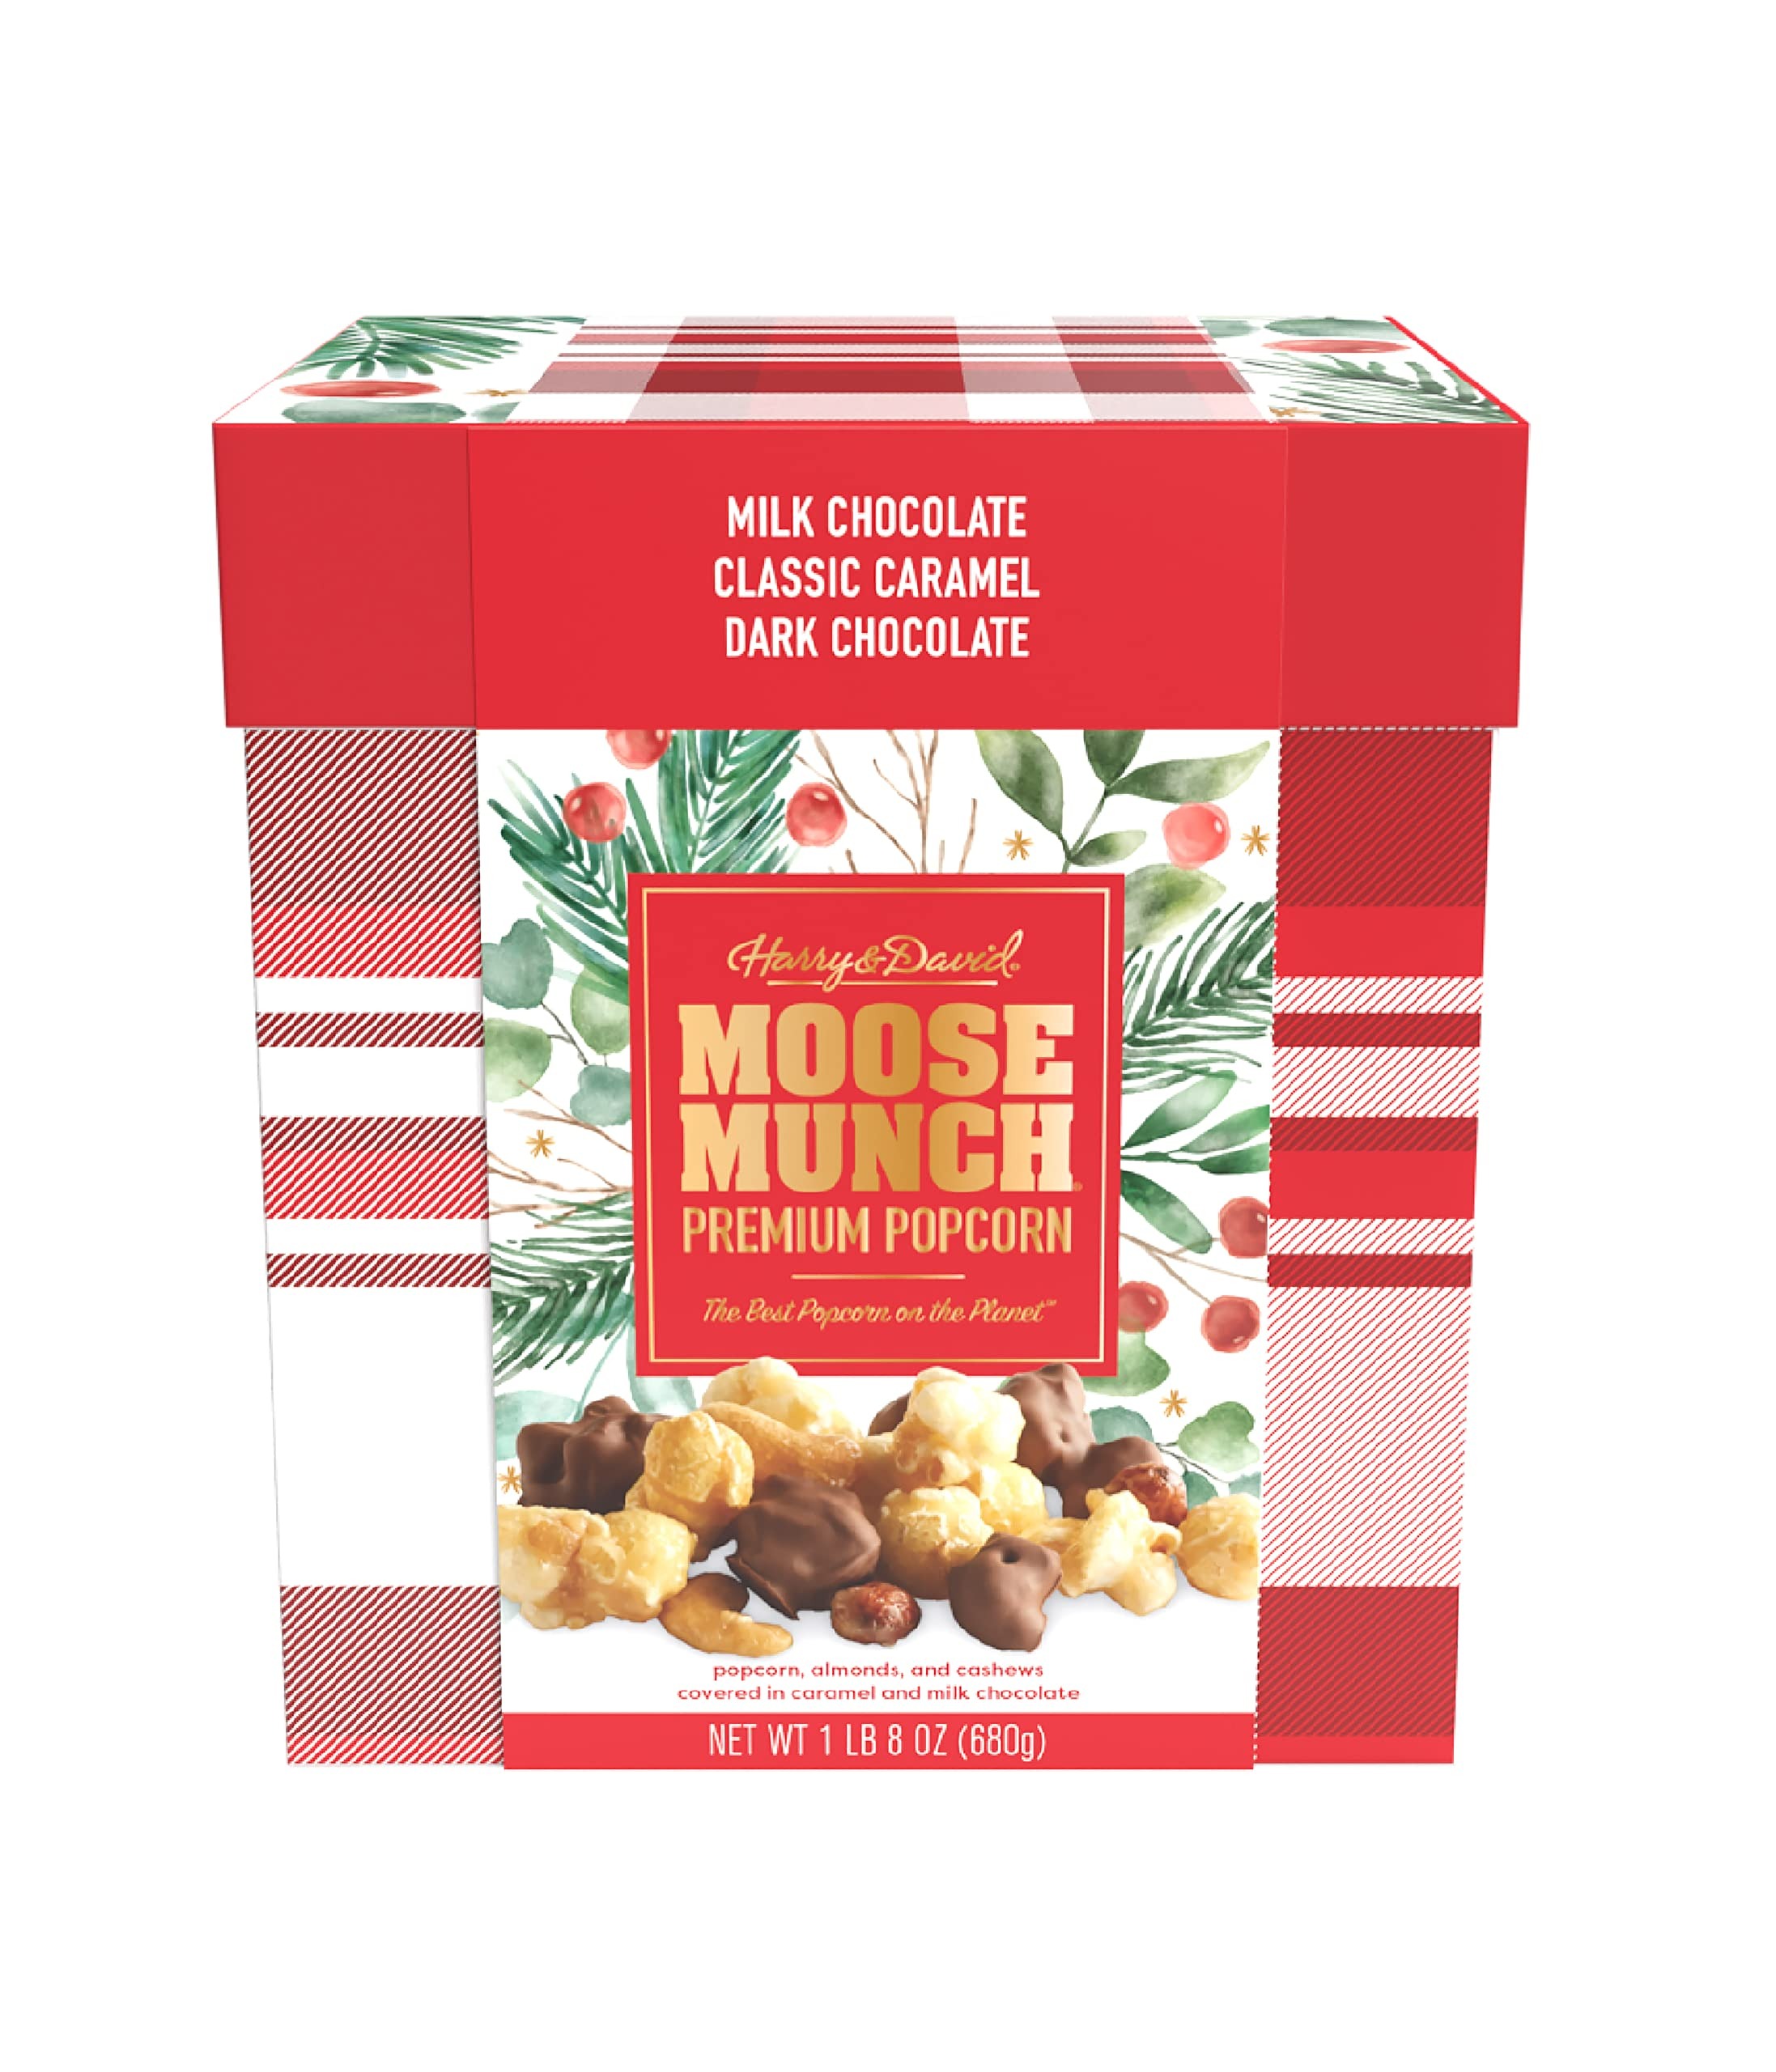
Item Name: NEW HOLIDAY CONTAINER- Harry & David Classics Moose Munch Popcorn Gift Box
Product Description: Snack Food Gifts
Value: 24.0
Unit: Ounce

Price: 32.99